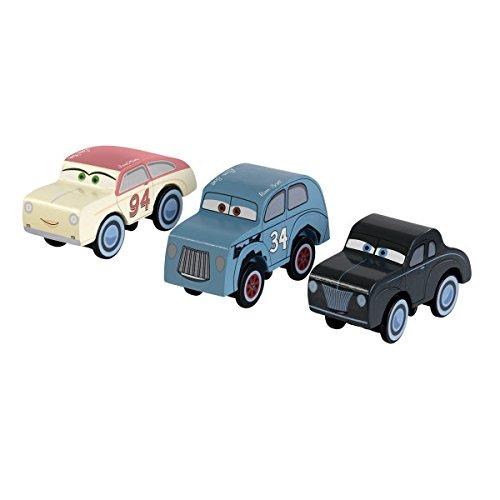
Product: Disney KIDKRAFT Pixar Cars 3 Legends 3pk Wooden Cars with River Scott, Louise “Barnstormer” Nash, Tucker Moon
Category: Toys & Games | Play Vehicles | Toy Vehicles
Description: Great for any Disney Pixar Cars fans.
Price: $12.99
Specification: ProductDimensions:9.6x7.6x3.3inches|ItemWeight:8.2ounces|ShippingWeight:10.7ounces(Viewshippingratesandpolicies)|DomesticShipping:ItemcanbeshippedwithinU.S.|InternationalShipping:ThisitemcanbeshippedtoselectcountriesoutsideoftheU.S.LearnMore|ASIN:B06XGYTTSW|Itemmodelnumber:17215|Manufacturerrecommendedage:36months-8years